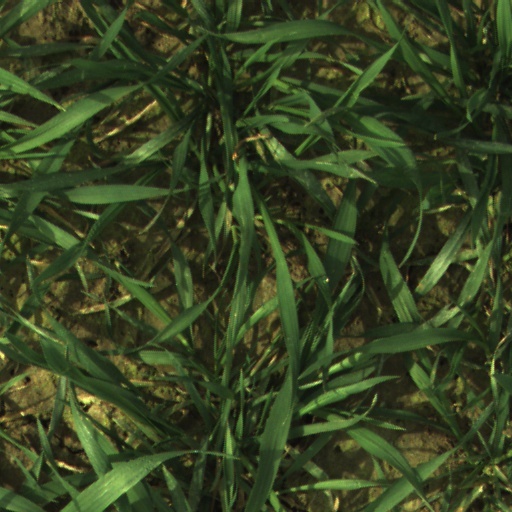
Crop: wheat